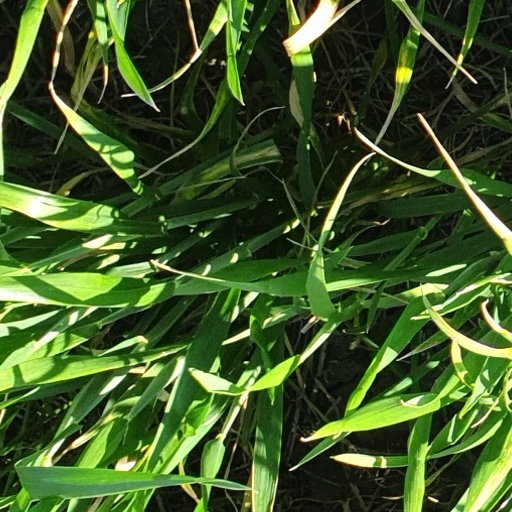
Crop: wheat